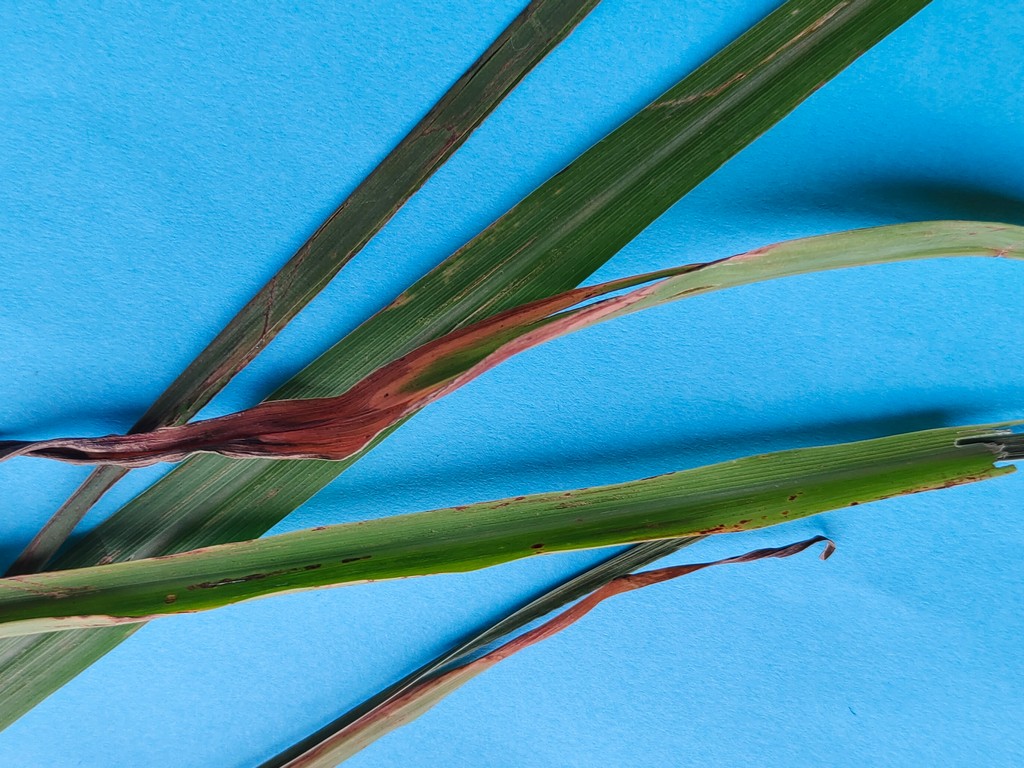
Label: Unhealthy